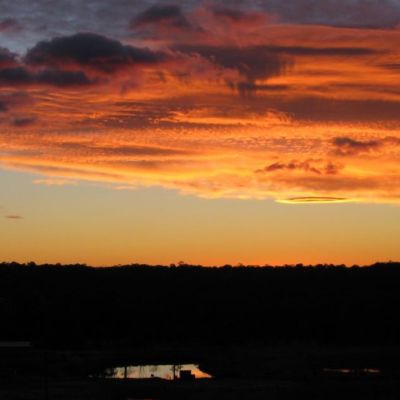
Cloud type: Altostratus (As)